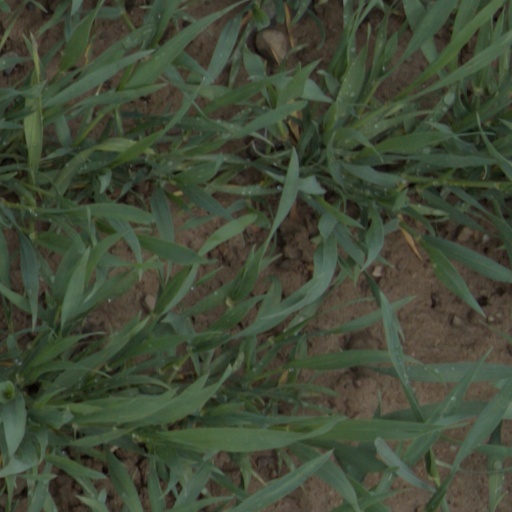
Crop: wheat